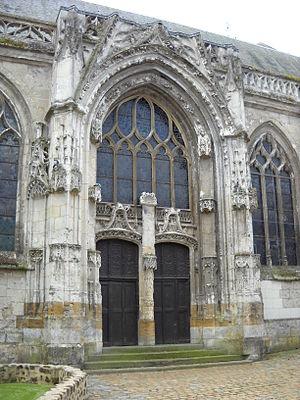
La façade Nord de l'église de Mortagne-au-Perche, Orne, France.
L'église Notre-Dame est une église catholique située à Mortagne-au-Perche, en France.